Manor of Groves

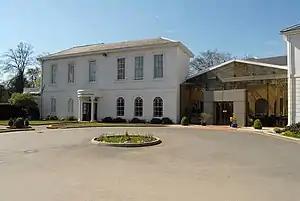
Manor of Groves Hotel

The Manor of Groves Hotel (formerly Grove Lodge) in High Wych, near Sawbridgeworth in Hertfordshire is a building of historical significance and is listed as Grade II on the English Heritage Register. It was remodelled over an existing older building in 1823 by a prominent London lawyer. The house was a private residence for many distinguished people over the next 150 years and in 1988 was converted to a hotel. It still serves this function and provides accommodation, dining facilities and caters for events such as conferences and weddings. There is also a golf course.